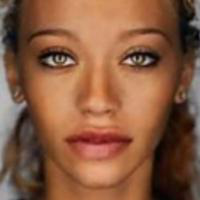
Age group: age 21-30